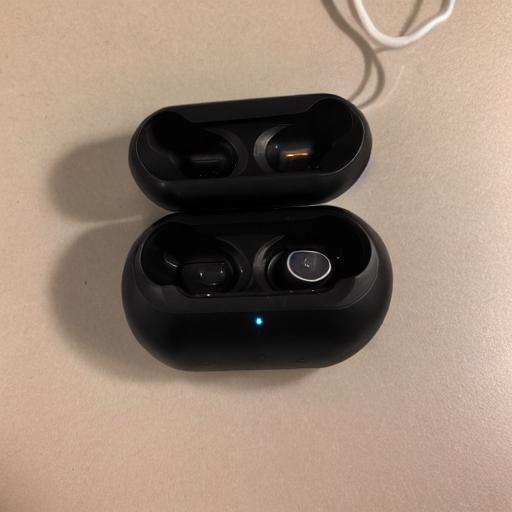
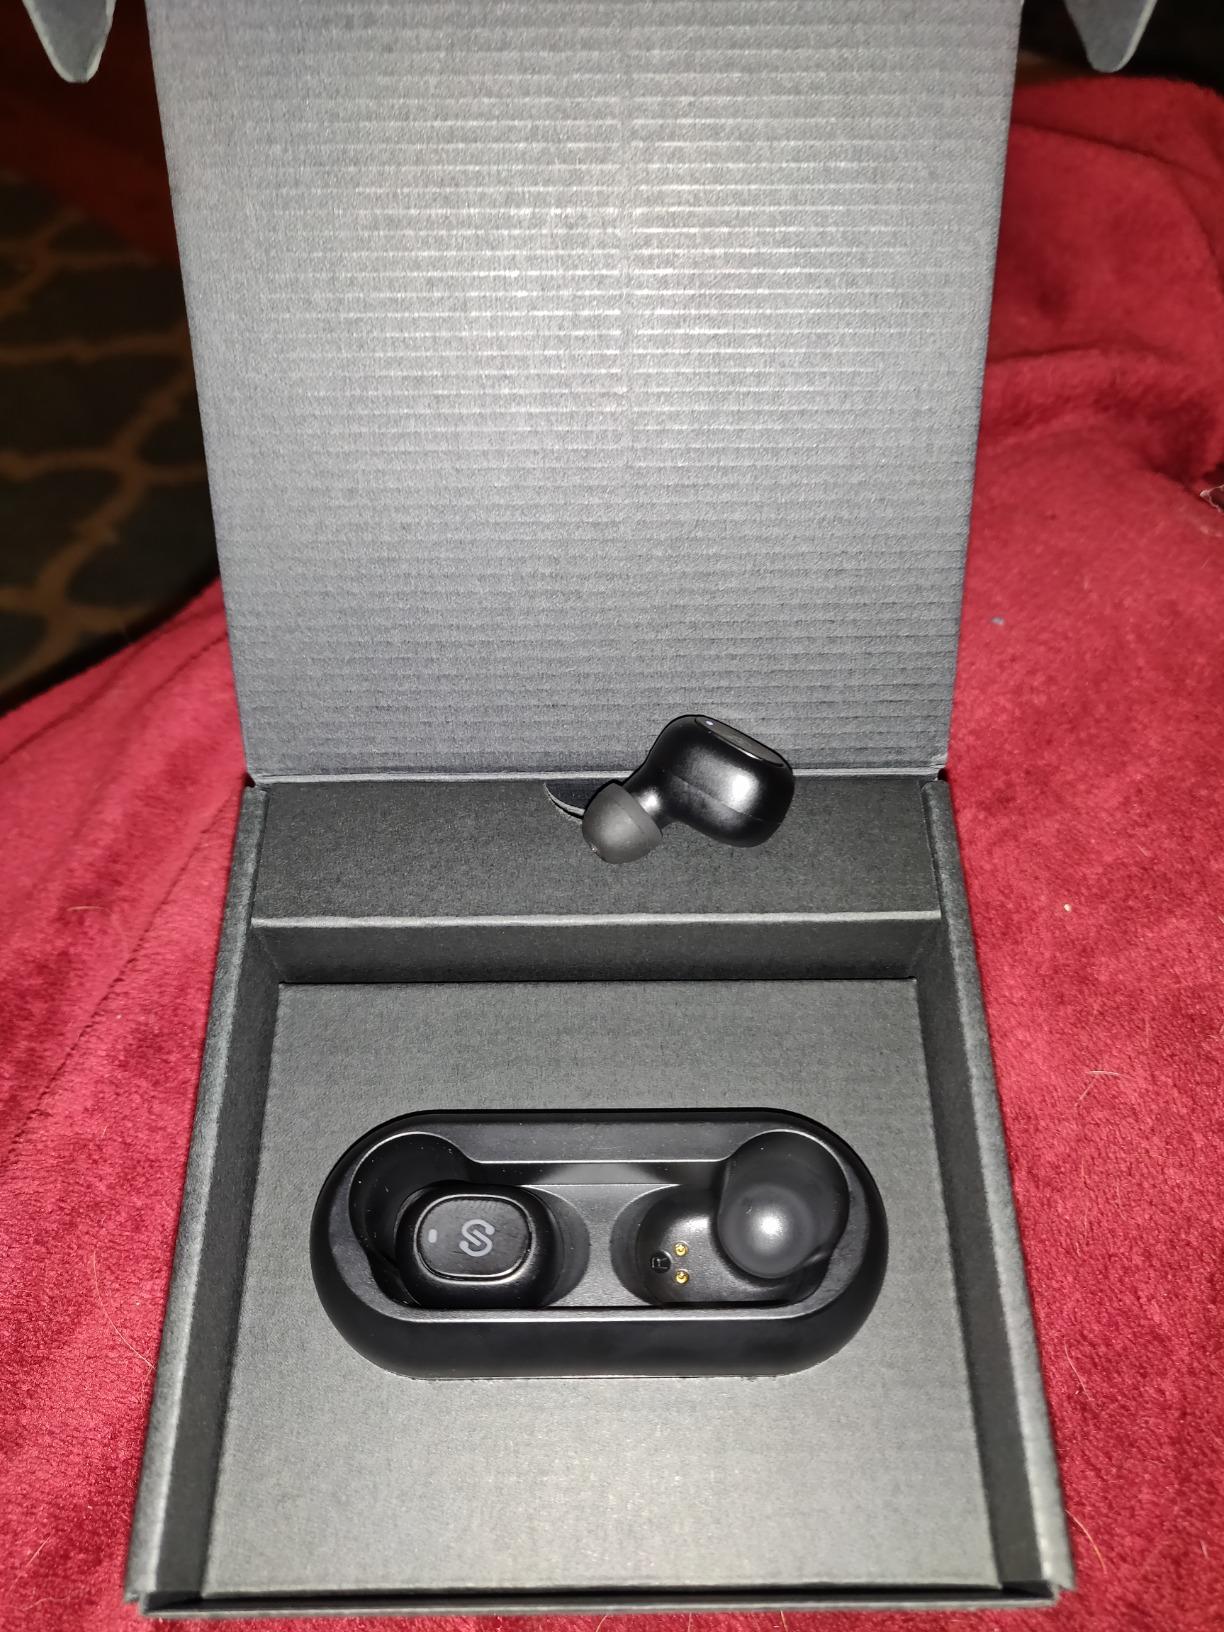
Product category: earbuds
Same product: no